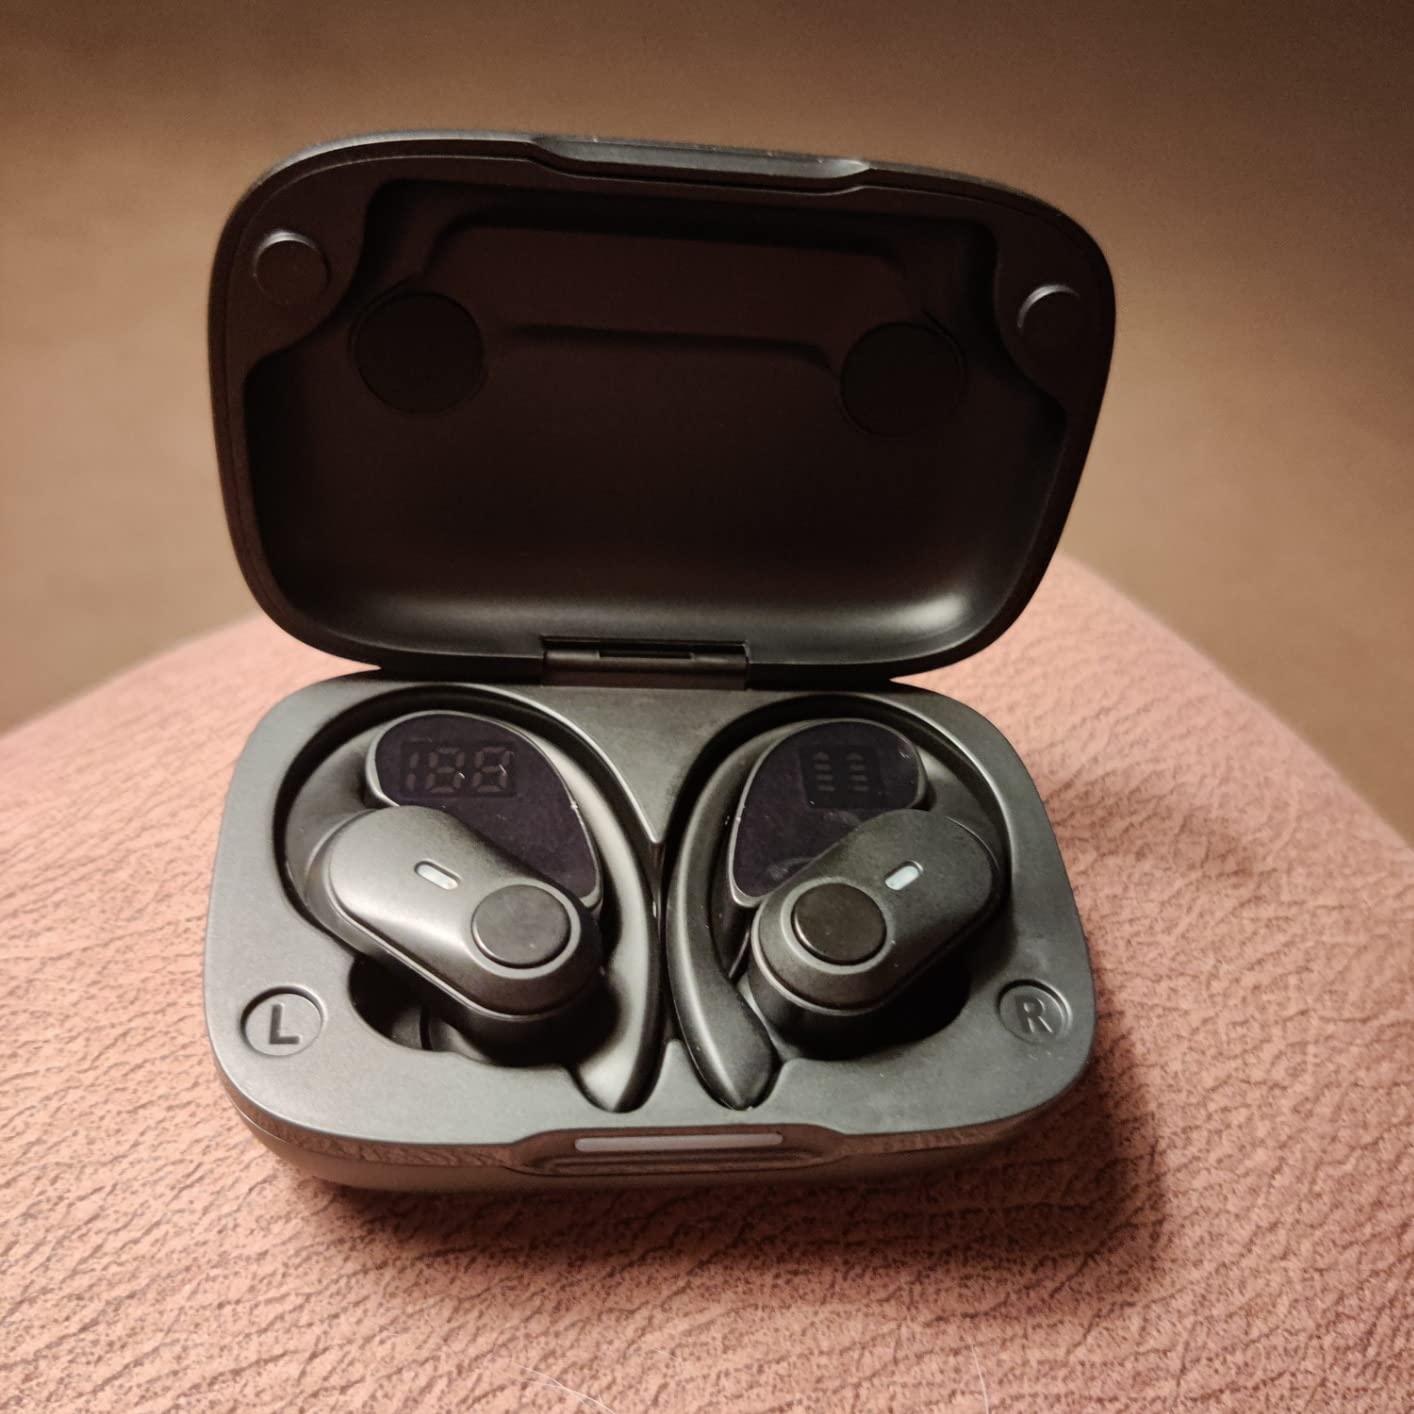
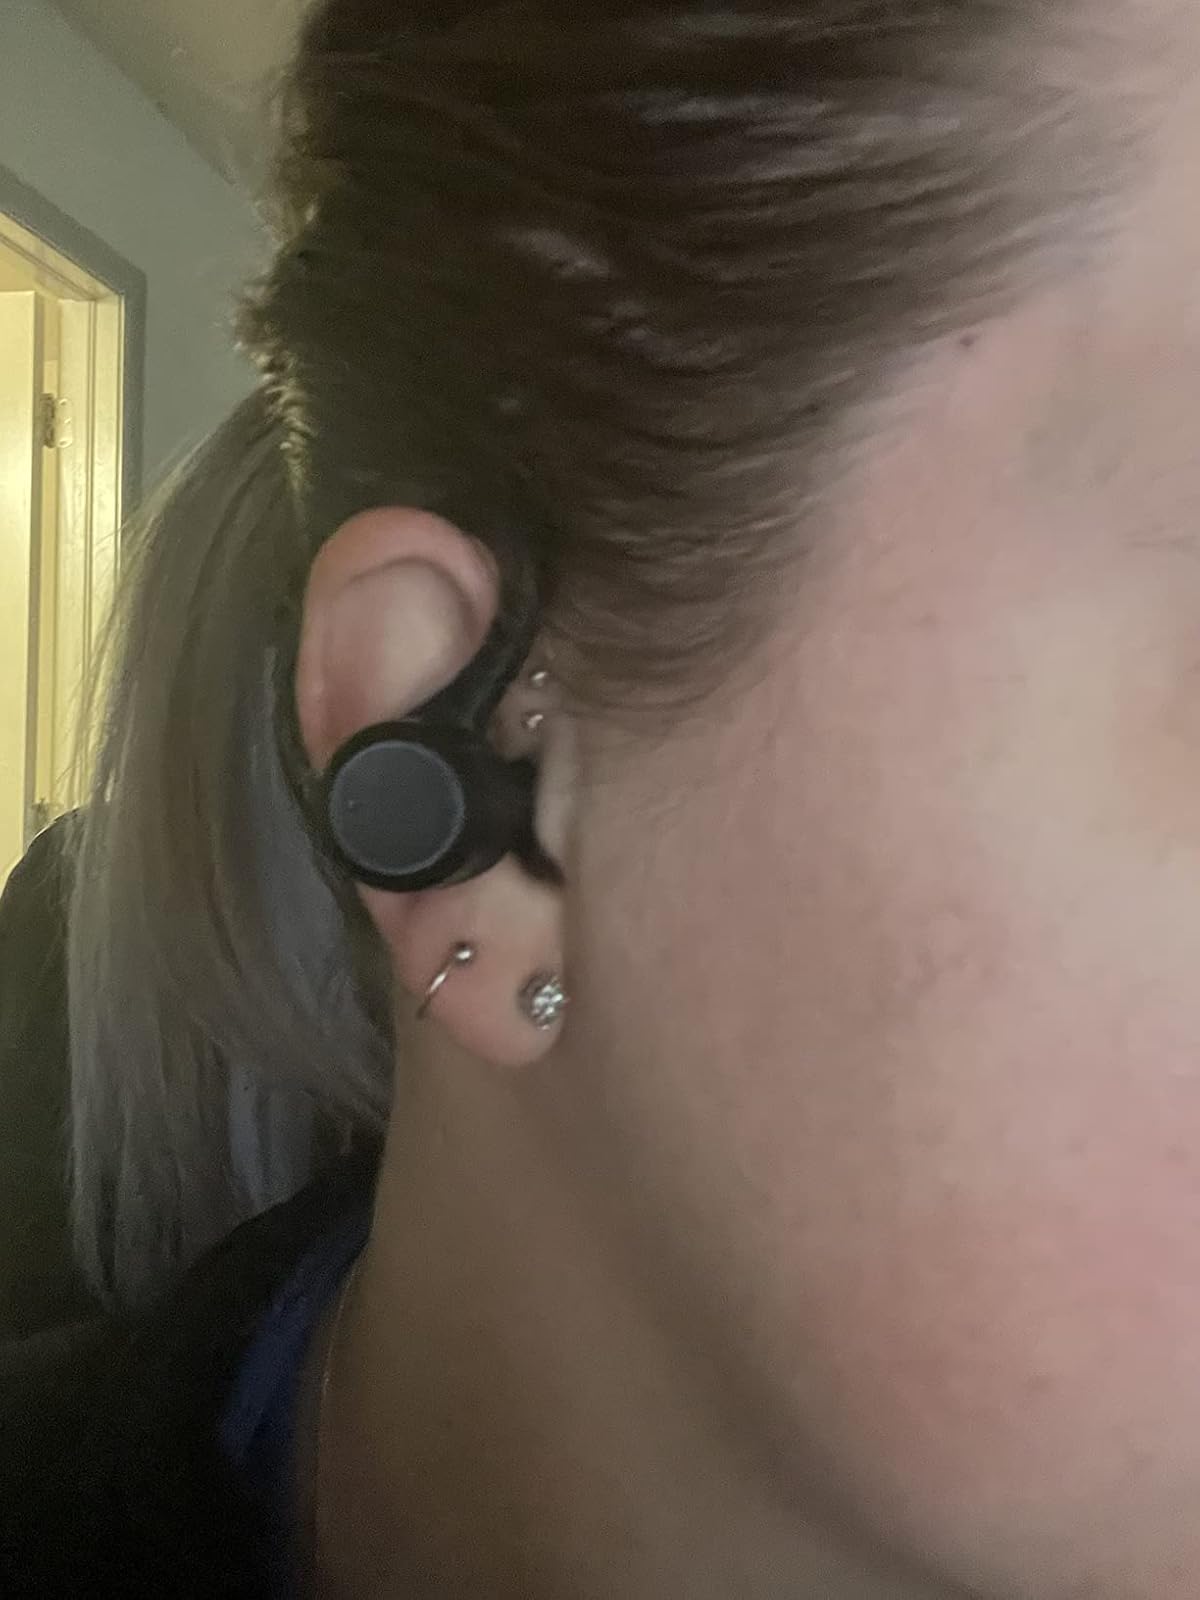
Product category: earbuds
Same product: no